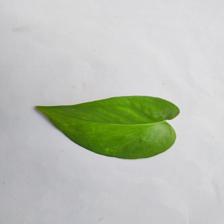
Label: Healthy